Heather Cox Richardson

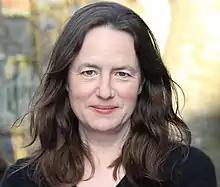
Richardson in 2016

Heather Cox Richardson (born October 8, 1962) is an American historian who works as a professor of history at Boston College, where she teaches courses on the American Civil War, the Reconstruction Era, the American West, and the Plains Indians. She previously taught history at MIT and the University of Massachusetts Amherst. Richardson has authored seven books on history and politics. In 2019, she started publishing "Letters from an American", a nightly newsletter that chronicles current events in the larger context of American history. Richardson focuses on the health of American democracy. The newsletter gained over one million subscribers, making her (as of December 2020) the most successful individual author of a paid publication on Substack.